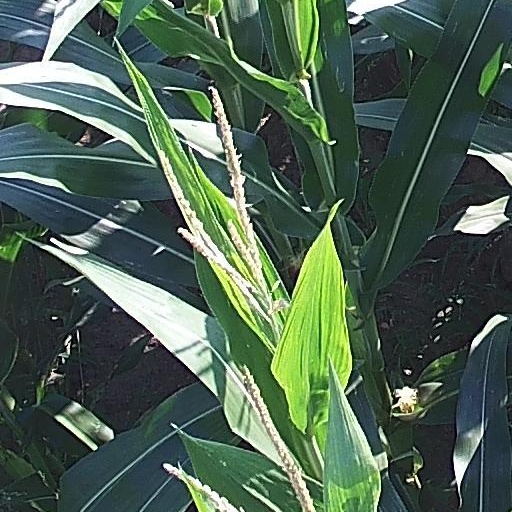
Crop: maize; corn